Go Grrrls

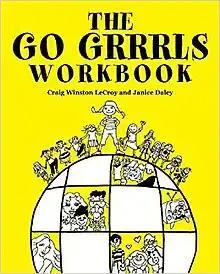
Workbook cover

Go Grrrls is a gender-specific intervention curriculum for early adolescent girls that tries to promote a positive transition to adulthood. It is a social skills building and psychoeducational program administered in a group setting—targeted towards girls in their early teens. When compared to a control group using a self-reported evaluation, the program has shown a positive effect on girls' self-efficacy, body image and assertiveness. A pilot program was launched in 1995 and a final version was published in 1999. It is administered by a team of two or more co-facilitators. The program was designed by Craig LeCroy and Janice Daley. LeCroy also published an experimental evaluation of the program.